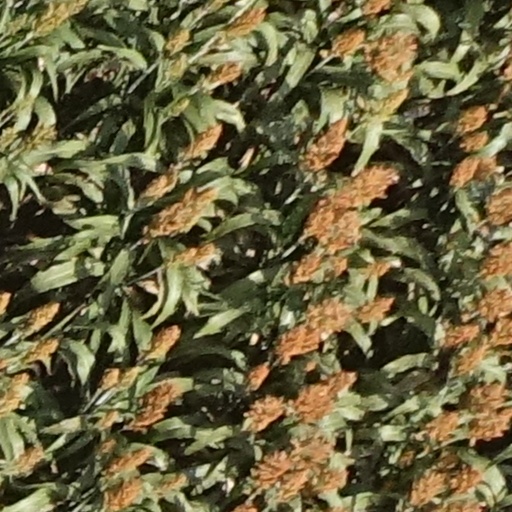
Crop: sorghum